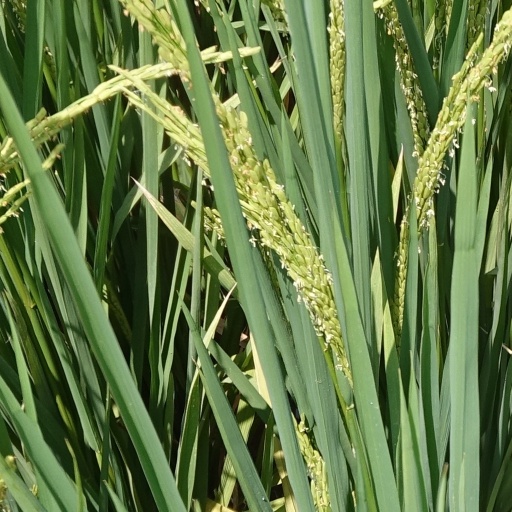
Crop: rice